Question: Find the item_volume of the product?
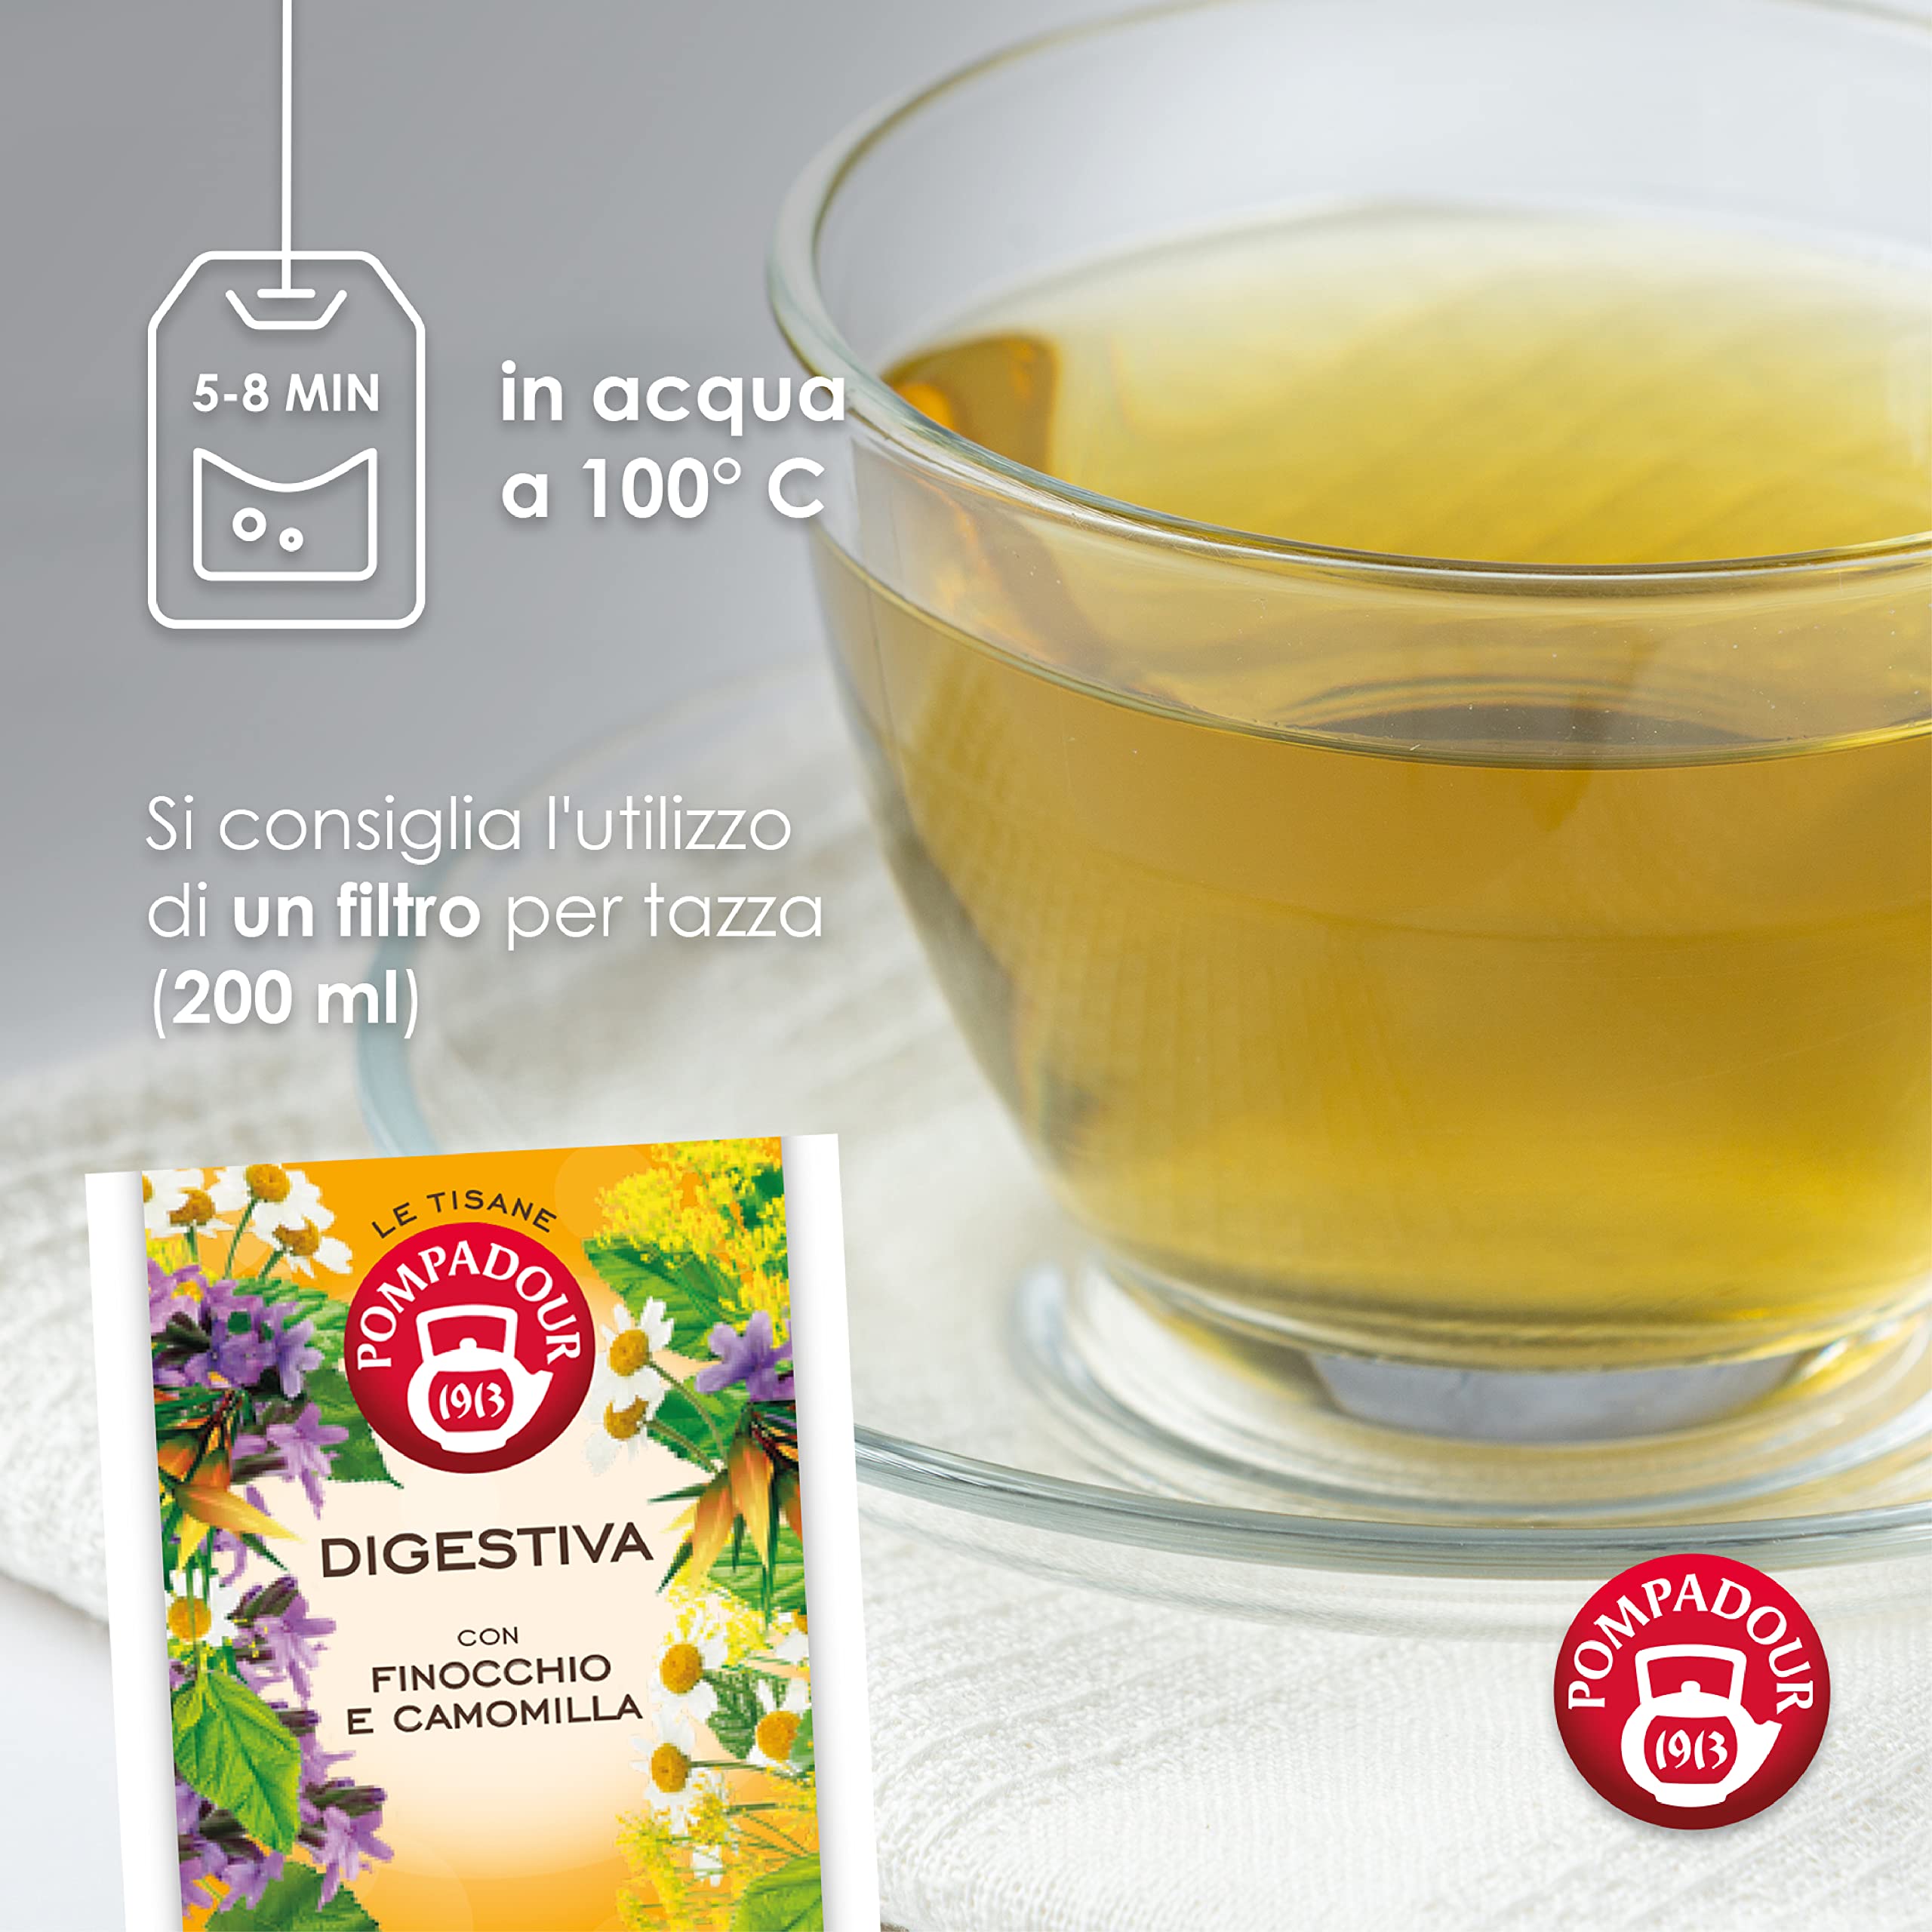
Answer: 200.0 millilitre